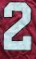
Number: 2